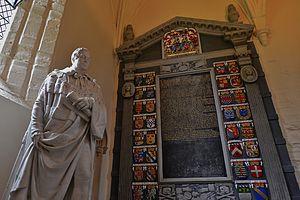
John Murray, 1ᵉʳ marquis d'Atholl, KT fut un royaliste écossais de premier plan et défenseur des Stuarts pendant la guerre civile anglaise des années 1640, jusqu’à la prise du pouvoir par William et Mary en 1689. Il est devenu deuxième comte d'Atholl à la disparition de son père en juin 1642 et troisième comte de Tullibardine après le décès de son cousin germain le deuxième comte en 1670.